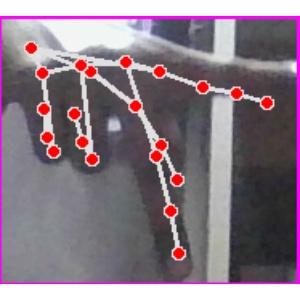
अक्षर: प